Etruscan art

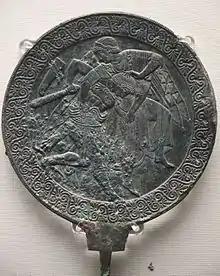
Relief mirror-back with "Herekele" (Hercules) seizing Mlacuch (500–475 BC)

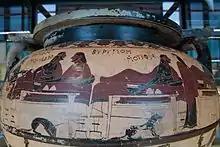
Example of Greek-style vase painting in Caere. Eurytus and Heracles in a symposium. Krater of corinthian columns called 'Krater of Eurytus', c. 600 BC

Etruscan art was produced by the Etruscan civilization in central Italy between the 10th and 1st centuries BC. From around 750 BC it was heavily influenced by Greek art, which was imported by the Etruscans, but always retained distinct characteristics. Particularly strong in this tradition were figurative sculpture in terracotta (especially life-size on sarcophagi or temples), wall-painting and metalworking especially in bronze. Jewellery and engraved gems of high quality were produced.